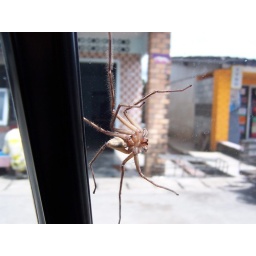
While driving around Thailand I came across a spider who wanted to cross the car window. Comments Welcome.